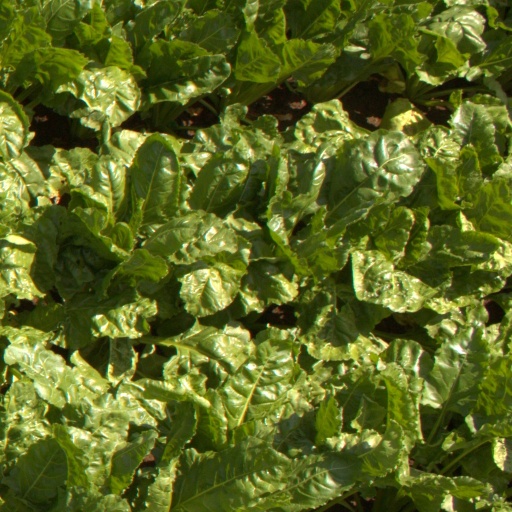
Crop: sugar beet